Chervyen

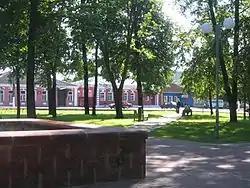
Town's central park

Chervyen or Cherven, previously known as Ihumen until 1923, is a town in Minsk Region, Belarus. It serves as the administrative center of Chervyen District. In 2016, its population was 9,718. As of 2025, it has a population of 10,595.